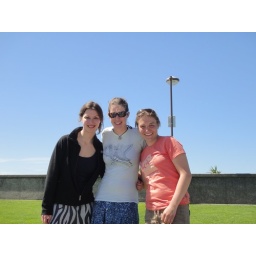
Amelia is in the middle, the girl from holland on the left. At Sumner beach post surfing.